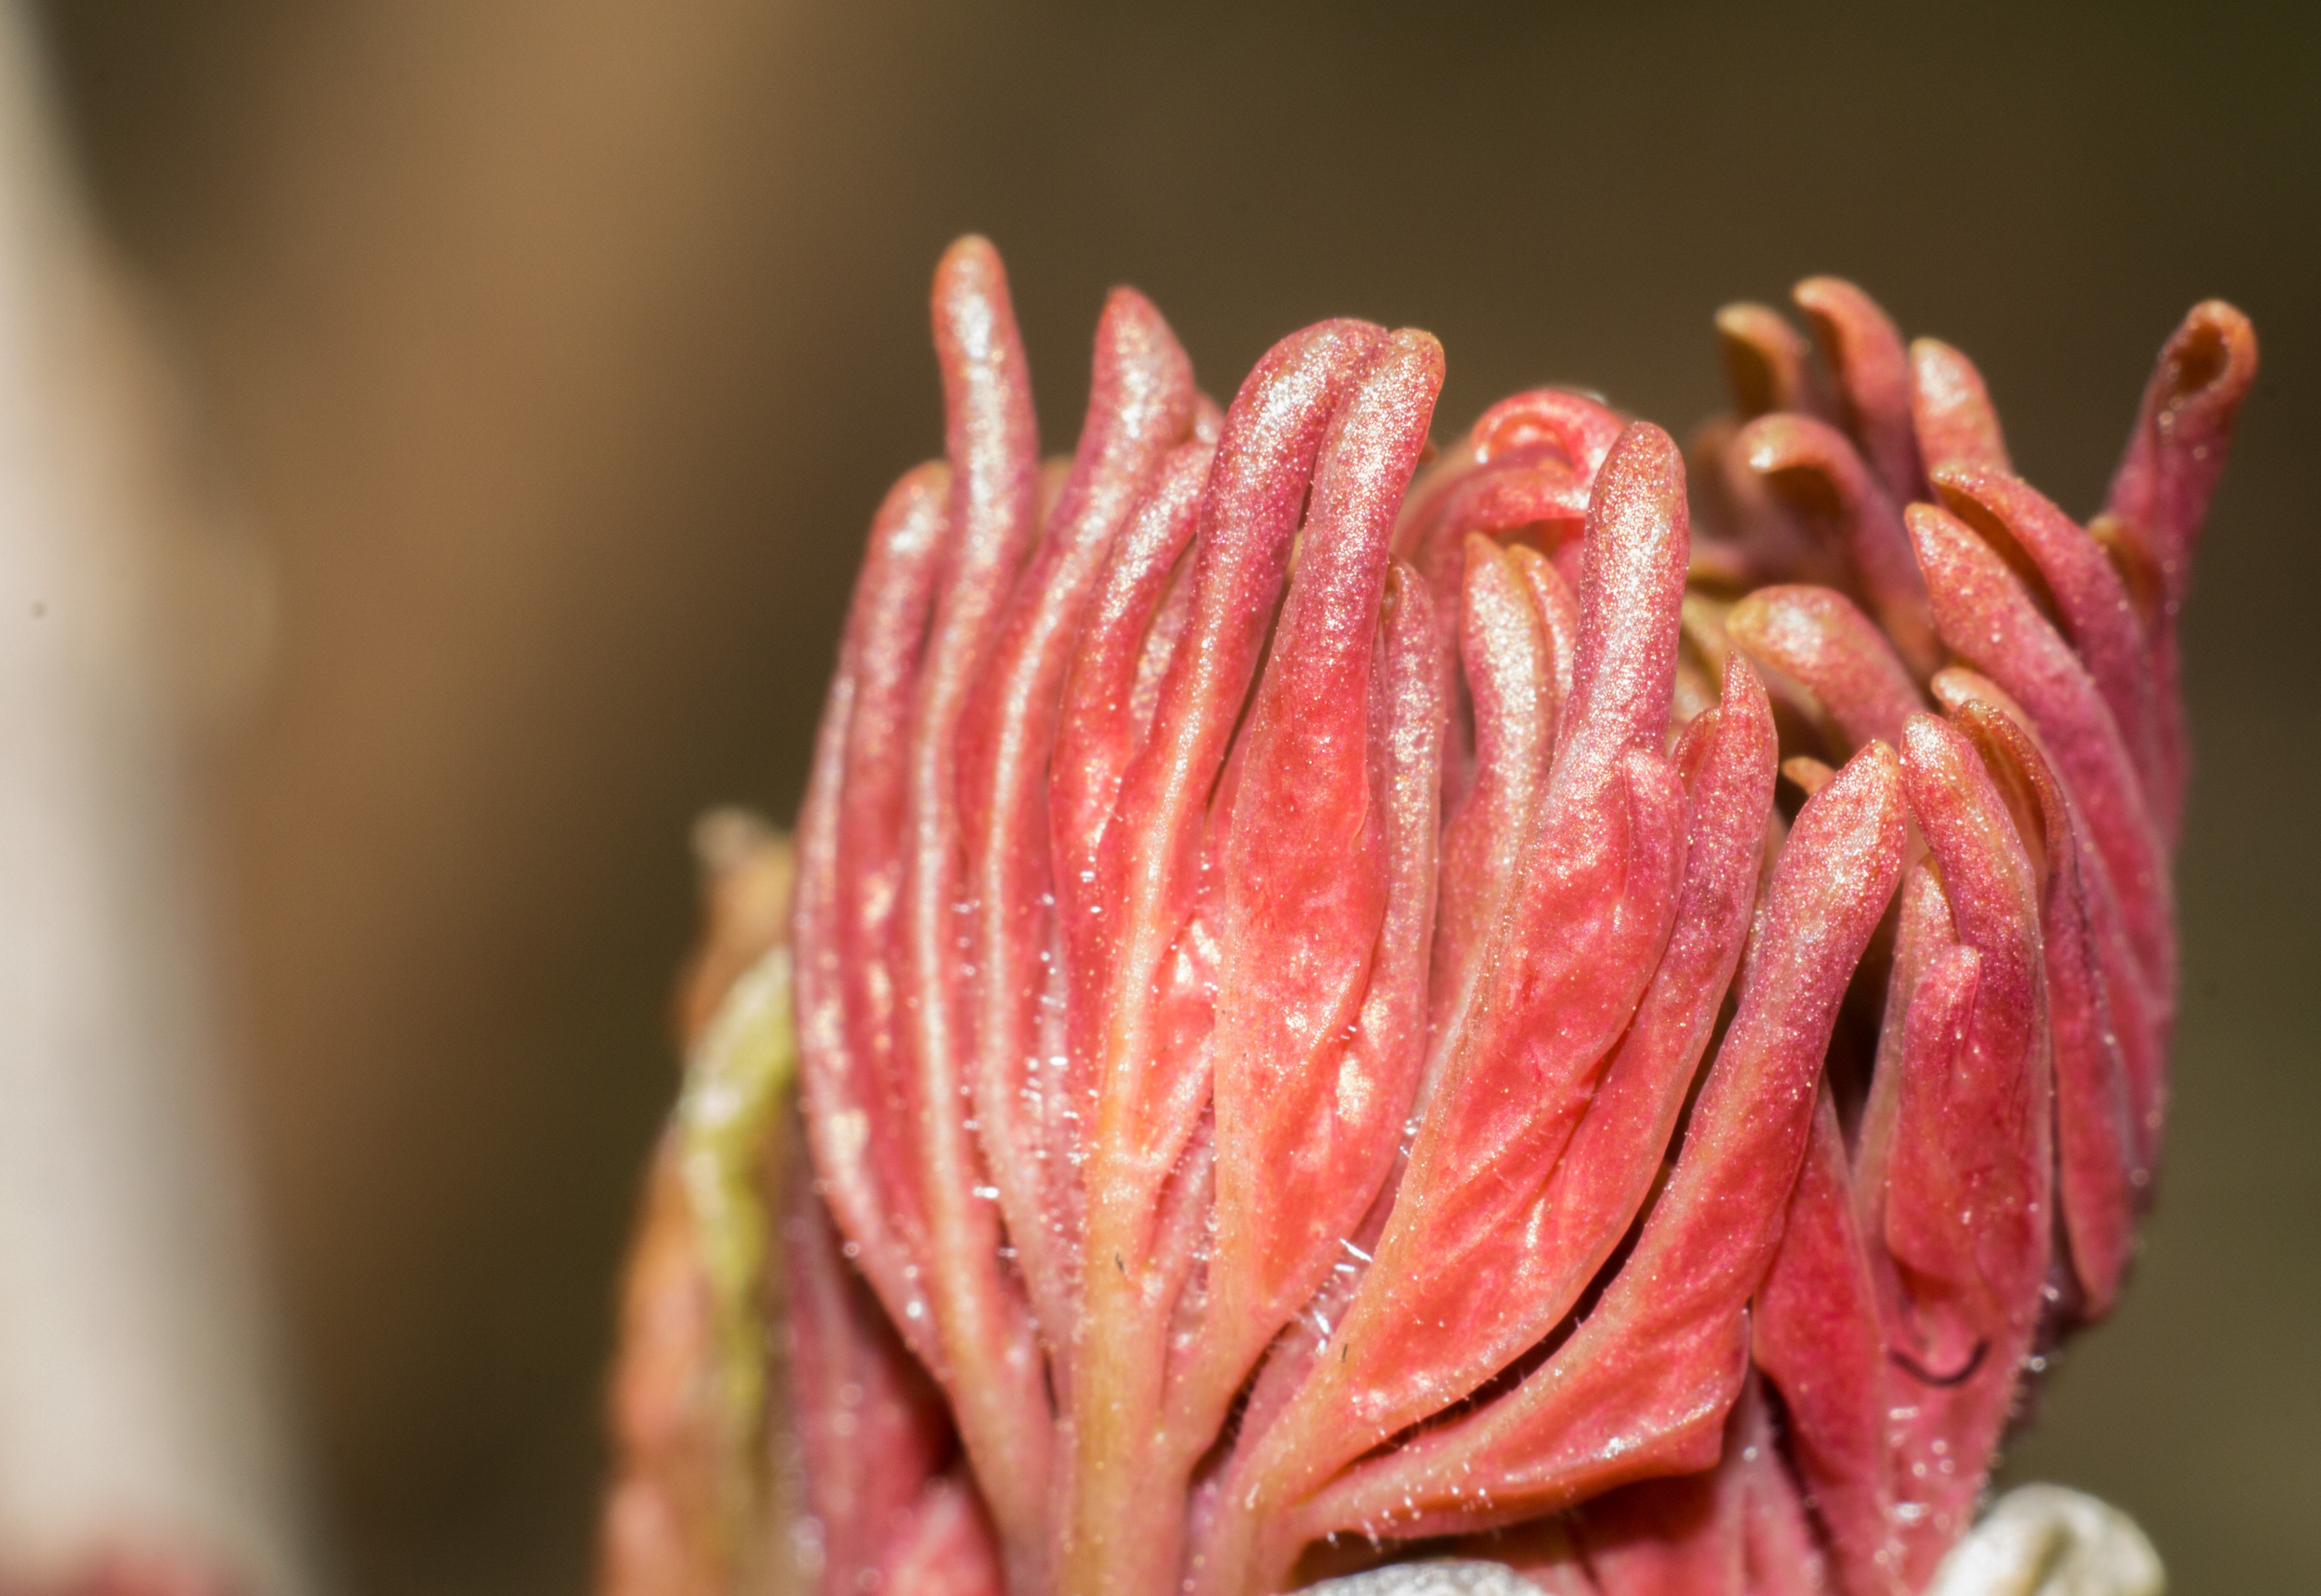
nature, light, abstract, plant, photography, texture, leaf, flower, petal, bloom, floral, decoration, pattern, spring, red, produce, color, natural, blooming, pink, flora, close up, background, style, bud, backdrop, macro photography, flavor, flowering plant, peony bud, land plant